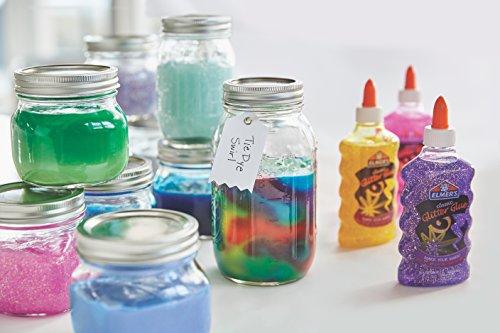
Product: Elmer's Classic Glitter Glue, 6 Ounces, Assorted Primary Colors, Set of 3 - E317
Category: Toys & Games | Novelty & Gag Toys | Slime & Putty Toys
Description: Includes: 6 ounce bottles of Yellow, Red, and Blue glitter glue.
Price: $3.44
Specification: ASIN:B008M56Z04|ShippingWeight:1.75pounds(Viewshippingratesandpolicies)|DomesticShipping:ItemcanbeshippedwithinU.S.|InternationalShipping:ThisitemcanbeshippedtoselectcountriesoutsideoftheU.S.LearnMore|DateFirstAvailable:June19,2012